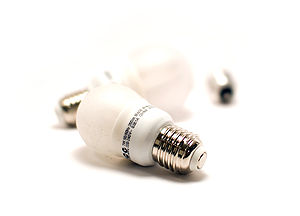
Lampe (elektrisk)
Forskellige kompaktlysstofrør.
En elektrisk lampe er en udskiftelig lampekomponent som f.eks. en glødelampe, kompaktlysstofrør eller diodelampe, der er designet til at producere lys fra elektricitet.